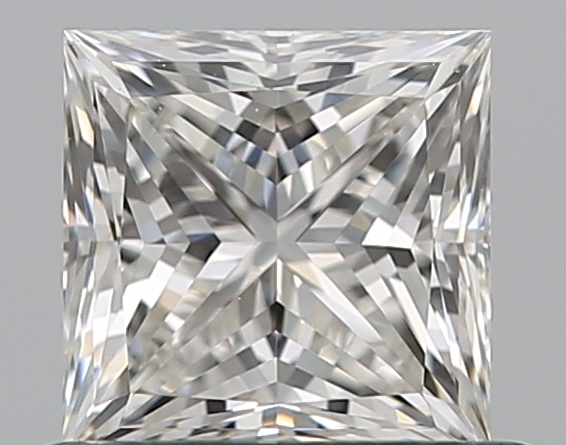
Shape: princess
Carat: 0.71
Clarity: VVS1
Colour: H
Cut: EX
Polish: EX
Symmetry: EX
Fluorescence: N
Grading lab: GIA
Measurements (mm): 4.8 x 4.79 x 3.52